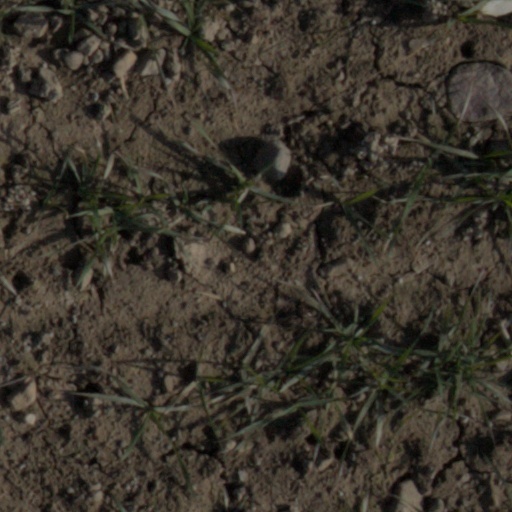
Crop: wheat